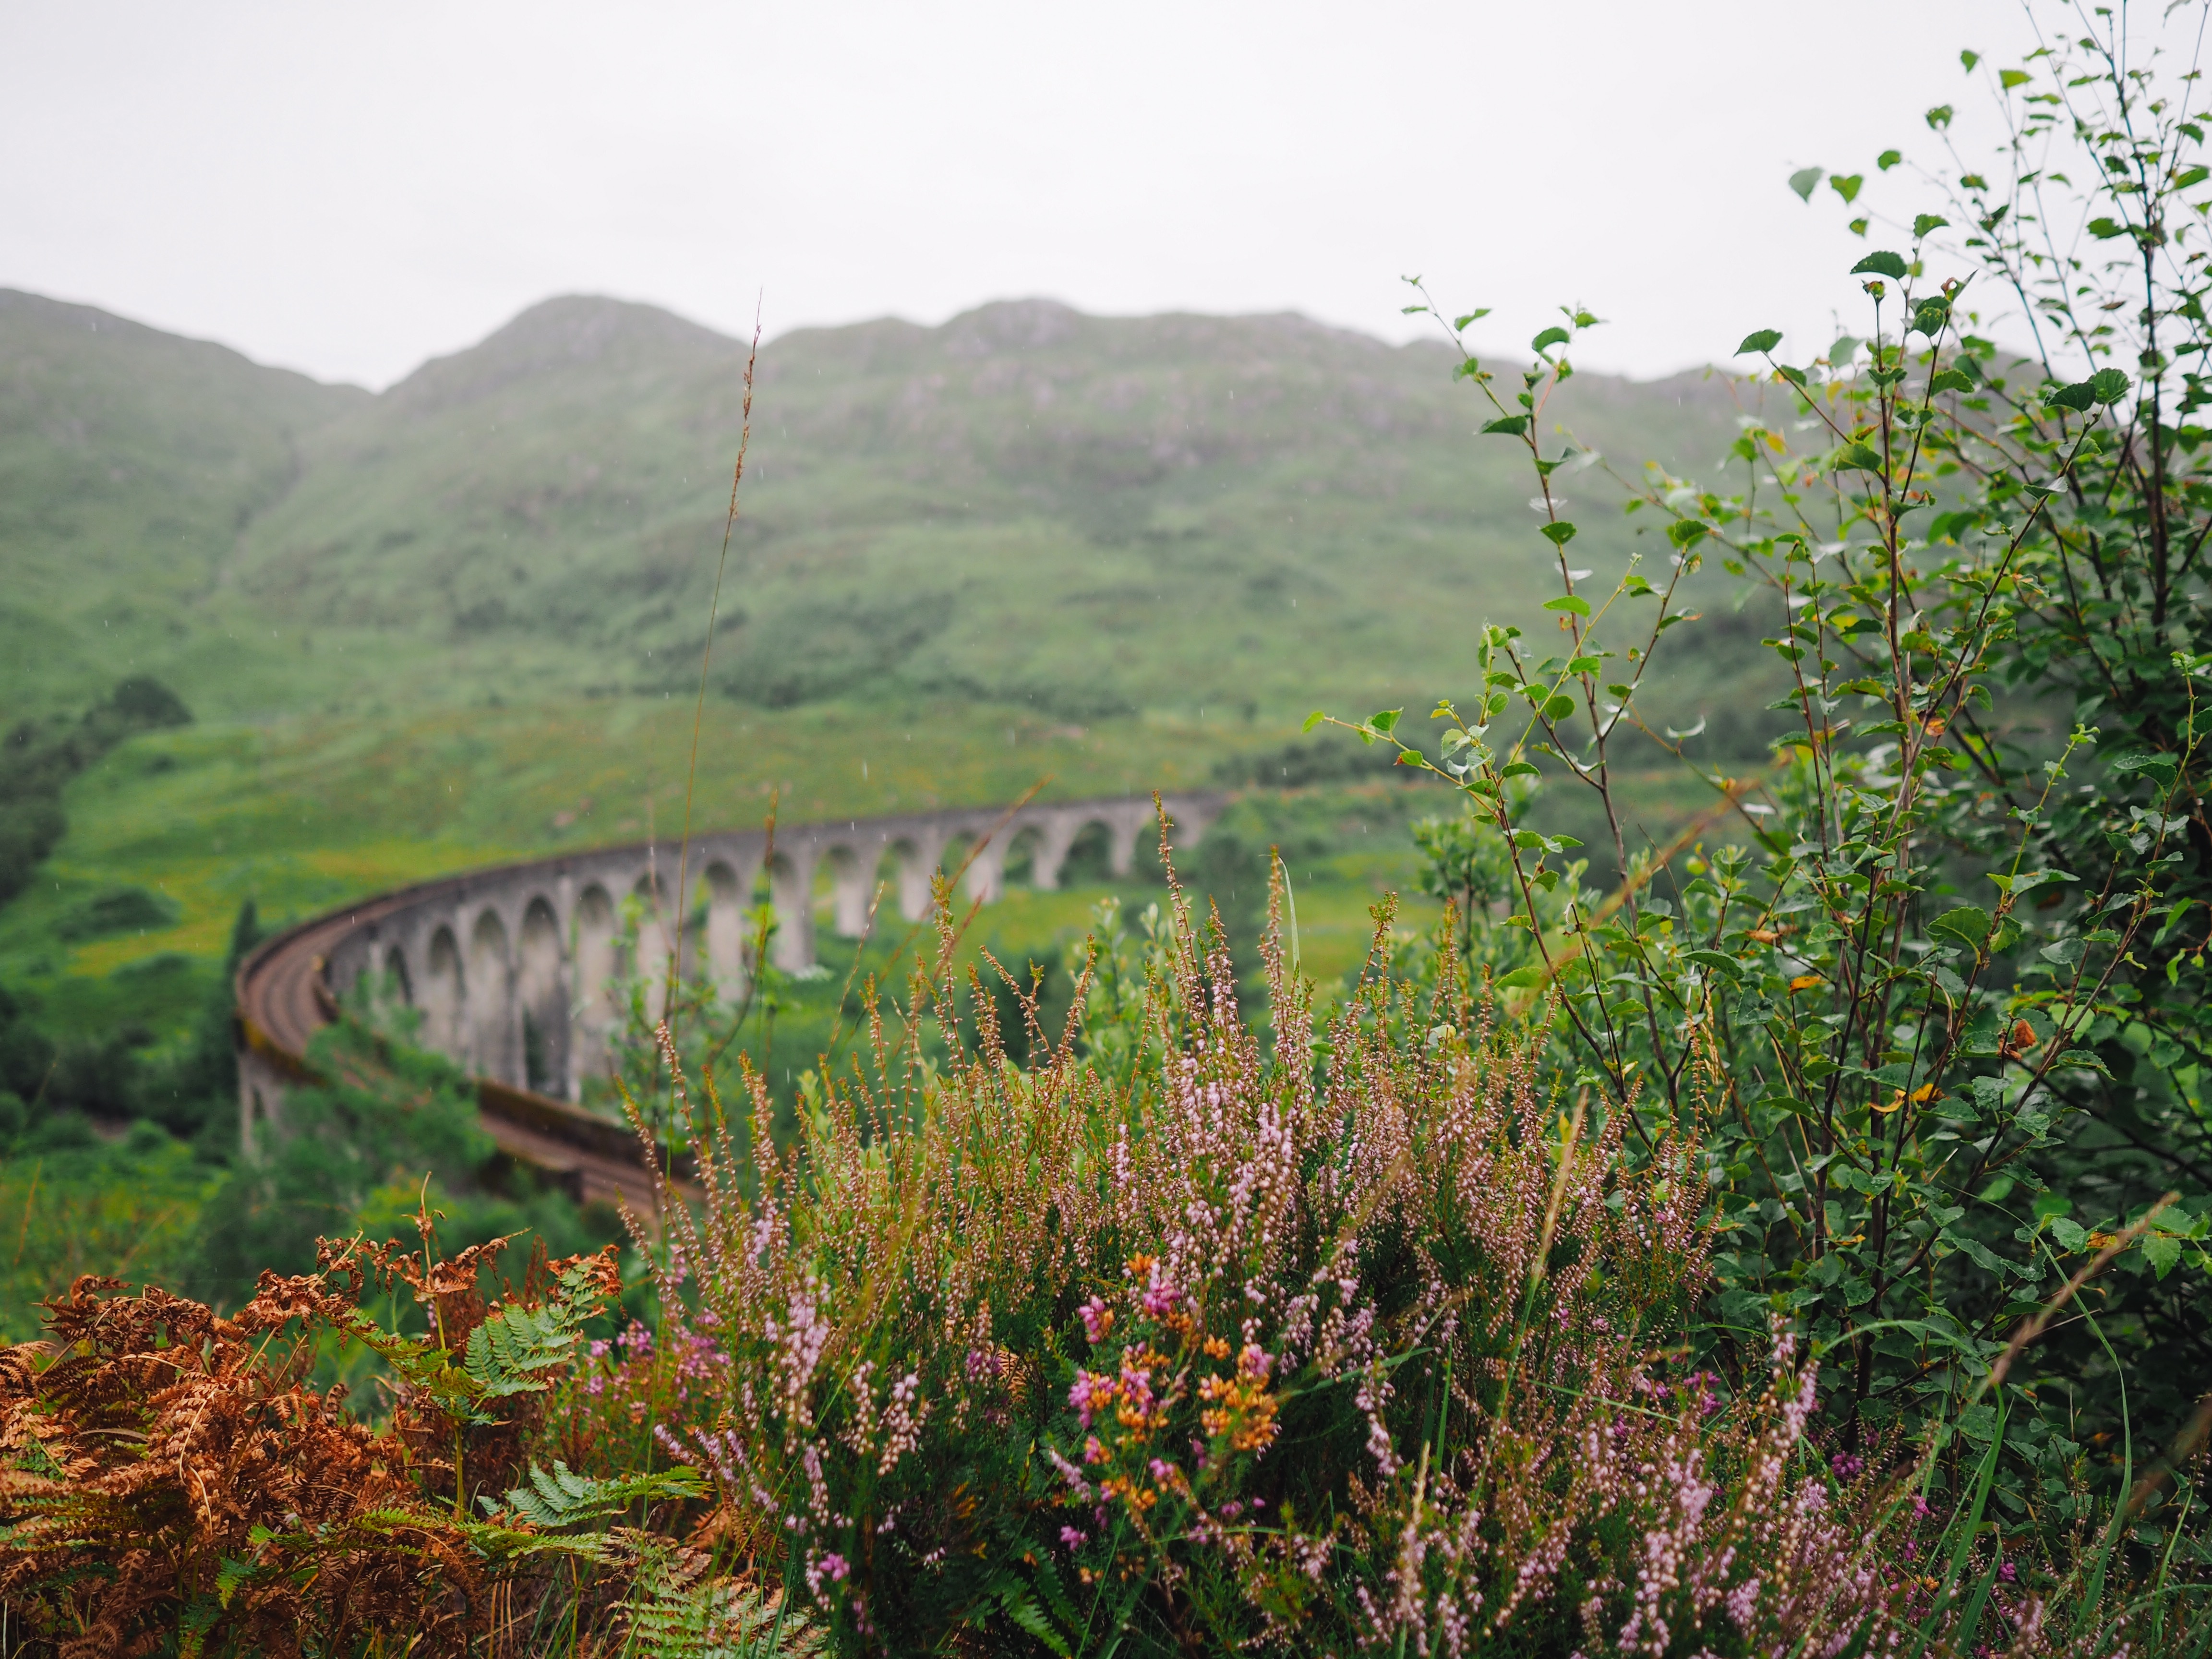
nature, forest, wilderness, mountain, trail, meadow, hill, flower, lake, valley, jungle, autumn, agriculture, flora, ridge, wildflower, vegetation, shrub, rainforest, woodland, ecosystem, rural area